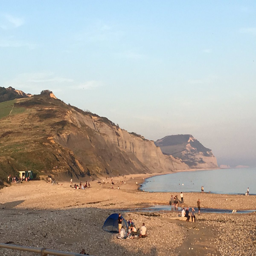
paddling in the sea this evening .